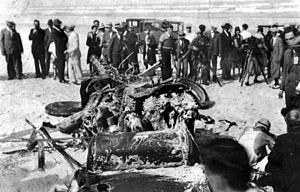
La White Triplex était une voiture Américaine de records de vitesse sur terre construite pour J. H. White et pilotée par Ray Keech. Elle est propulsée par trois moteurs d'avion Liberty de 27 litres de cylindrée chacun, pour un total de 36 cylindres et 81 litres de cylindrée, et devant délivrer 1 500 ch.